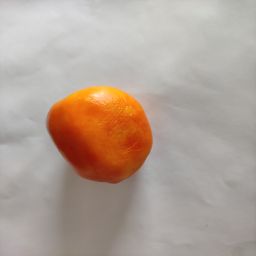
Crop: Tomato
Quality: Ripe